Judy Woodruff

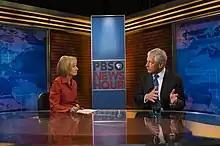
Woodruff, while interviewing then Secretary of Defense Chuck Hagel on the "PBS NewsHour" in September 2013

Woodruff started working for MacNeil/Lehrer Productions in 2006 on the multimedia project "Generation Next: Speak Up. Be Heard", about the views of Americans between the ages of 16 and 25. The project included a PBS documentary series, segments on the "NewsHour", a series of NPR specials, and articles on the Internet and in "USA Today". Woodruff returned to "The NewsHour with Jim Lehrer" as a special correspondent that same year, and became a senior correspondent a few months later in February 2007. As a senior correspondent, she reported, conducted studio interviews, was part of the political team, and occasionally filled in as anchor. In December 2009, the news program moved to a dual-anchor format, and changed its name to "PBS NewsHour". Jim Lehrer, the main anchor was alternately joined by Woodruff, Gwen Ifill, and Jeffrey Brown.